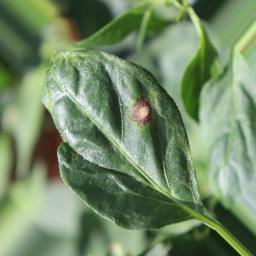
Label: cercospora